Edson Cordeiro

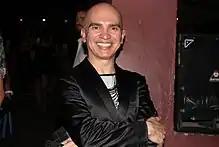
Cordeiro, 2015

Edson Cordeiro (born February 9, 1967) is a Brazilian sopranist countertenor and pop and jazz singer.